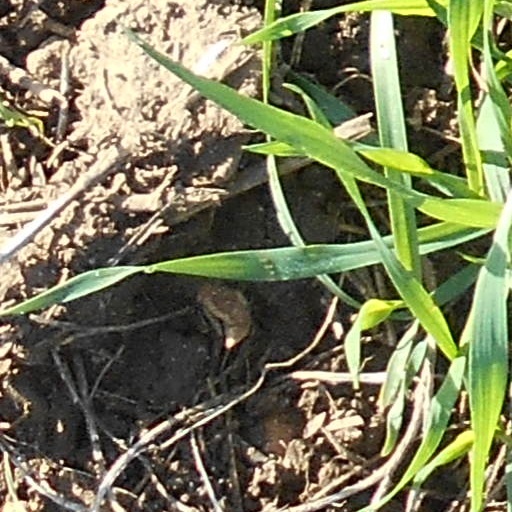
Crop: wheat